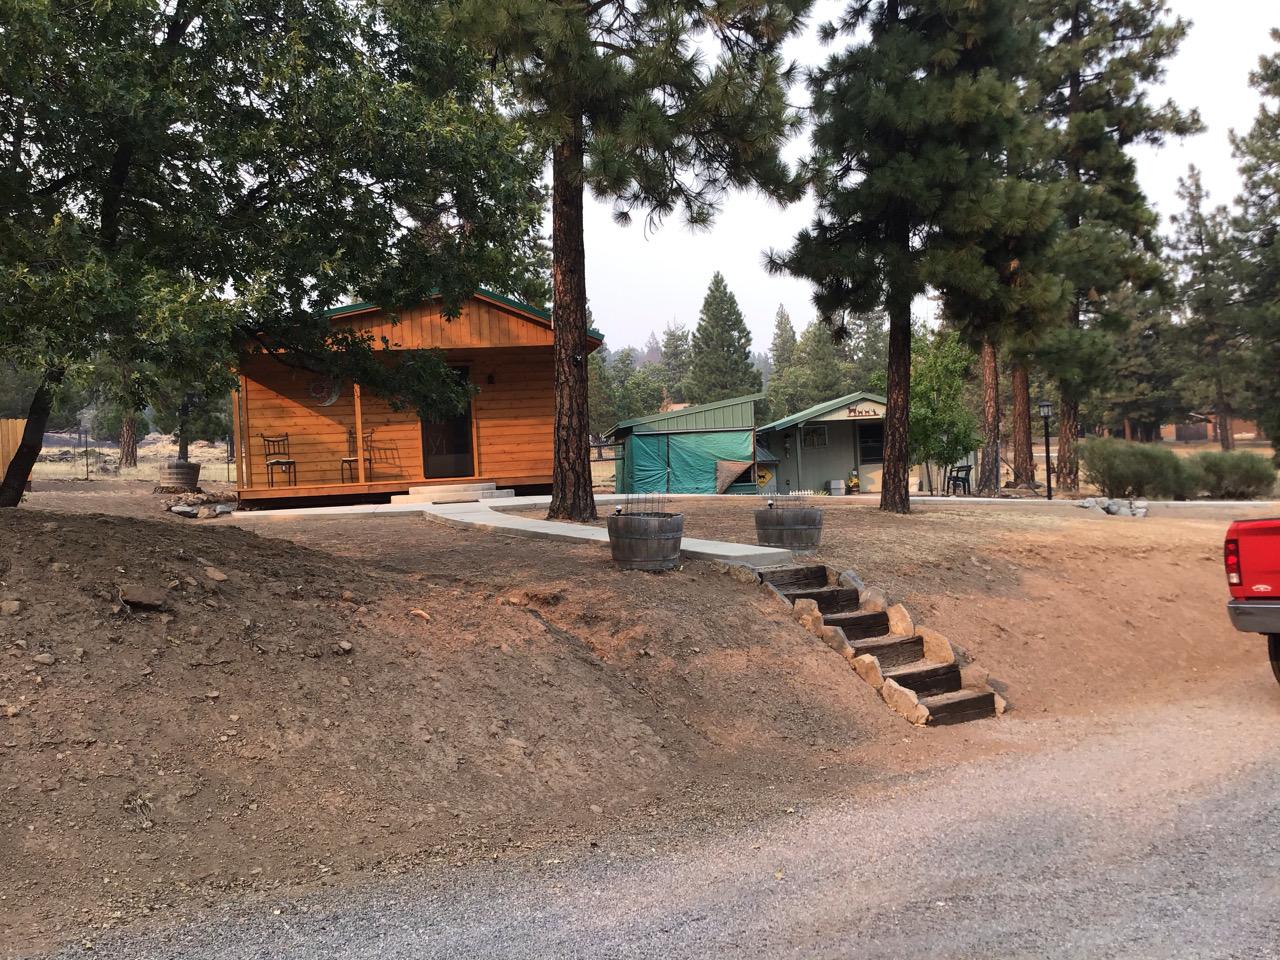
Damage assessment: no_damage